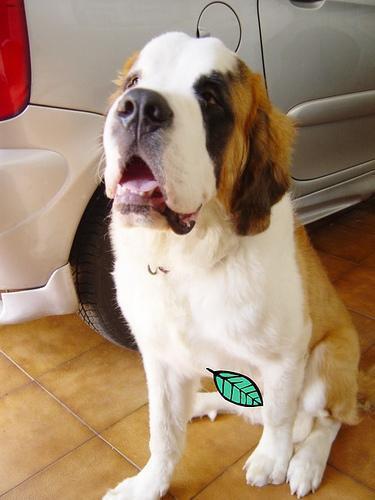
saint bernard